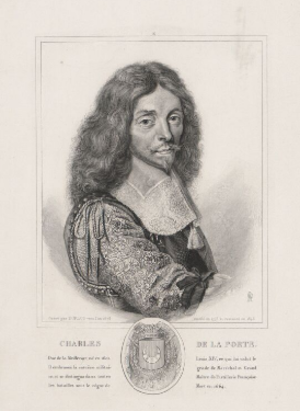
Paul Pierre Antoni Oleszczyński est un graveur polonais né à le 16 janvier 1774 à Krasnystaw en 1794 et mort le 28 février 1879 dans le 5e arrondissement de Paris.
Paul Pierre Antoni Oleszczyński est un graveur polonais né à le 16 janvier 1774 à Krasnystaw en 1794 et mort le 28 février 1879 dans le 5e arrondissement de Paris.